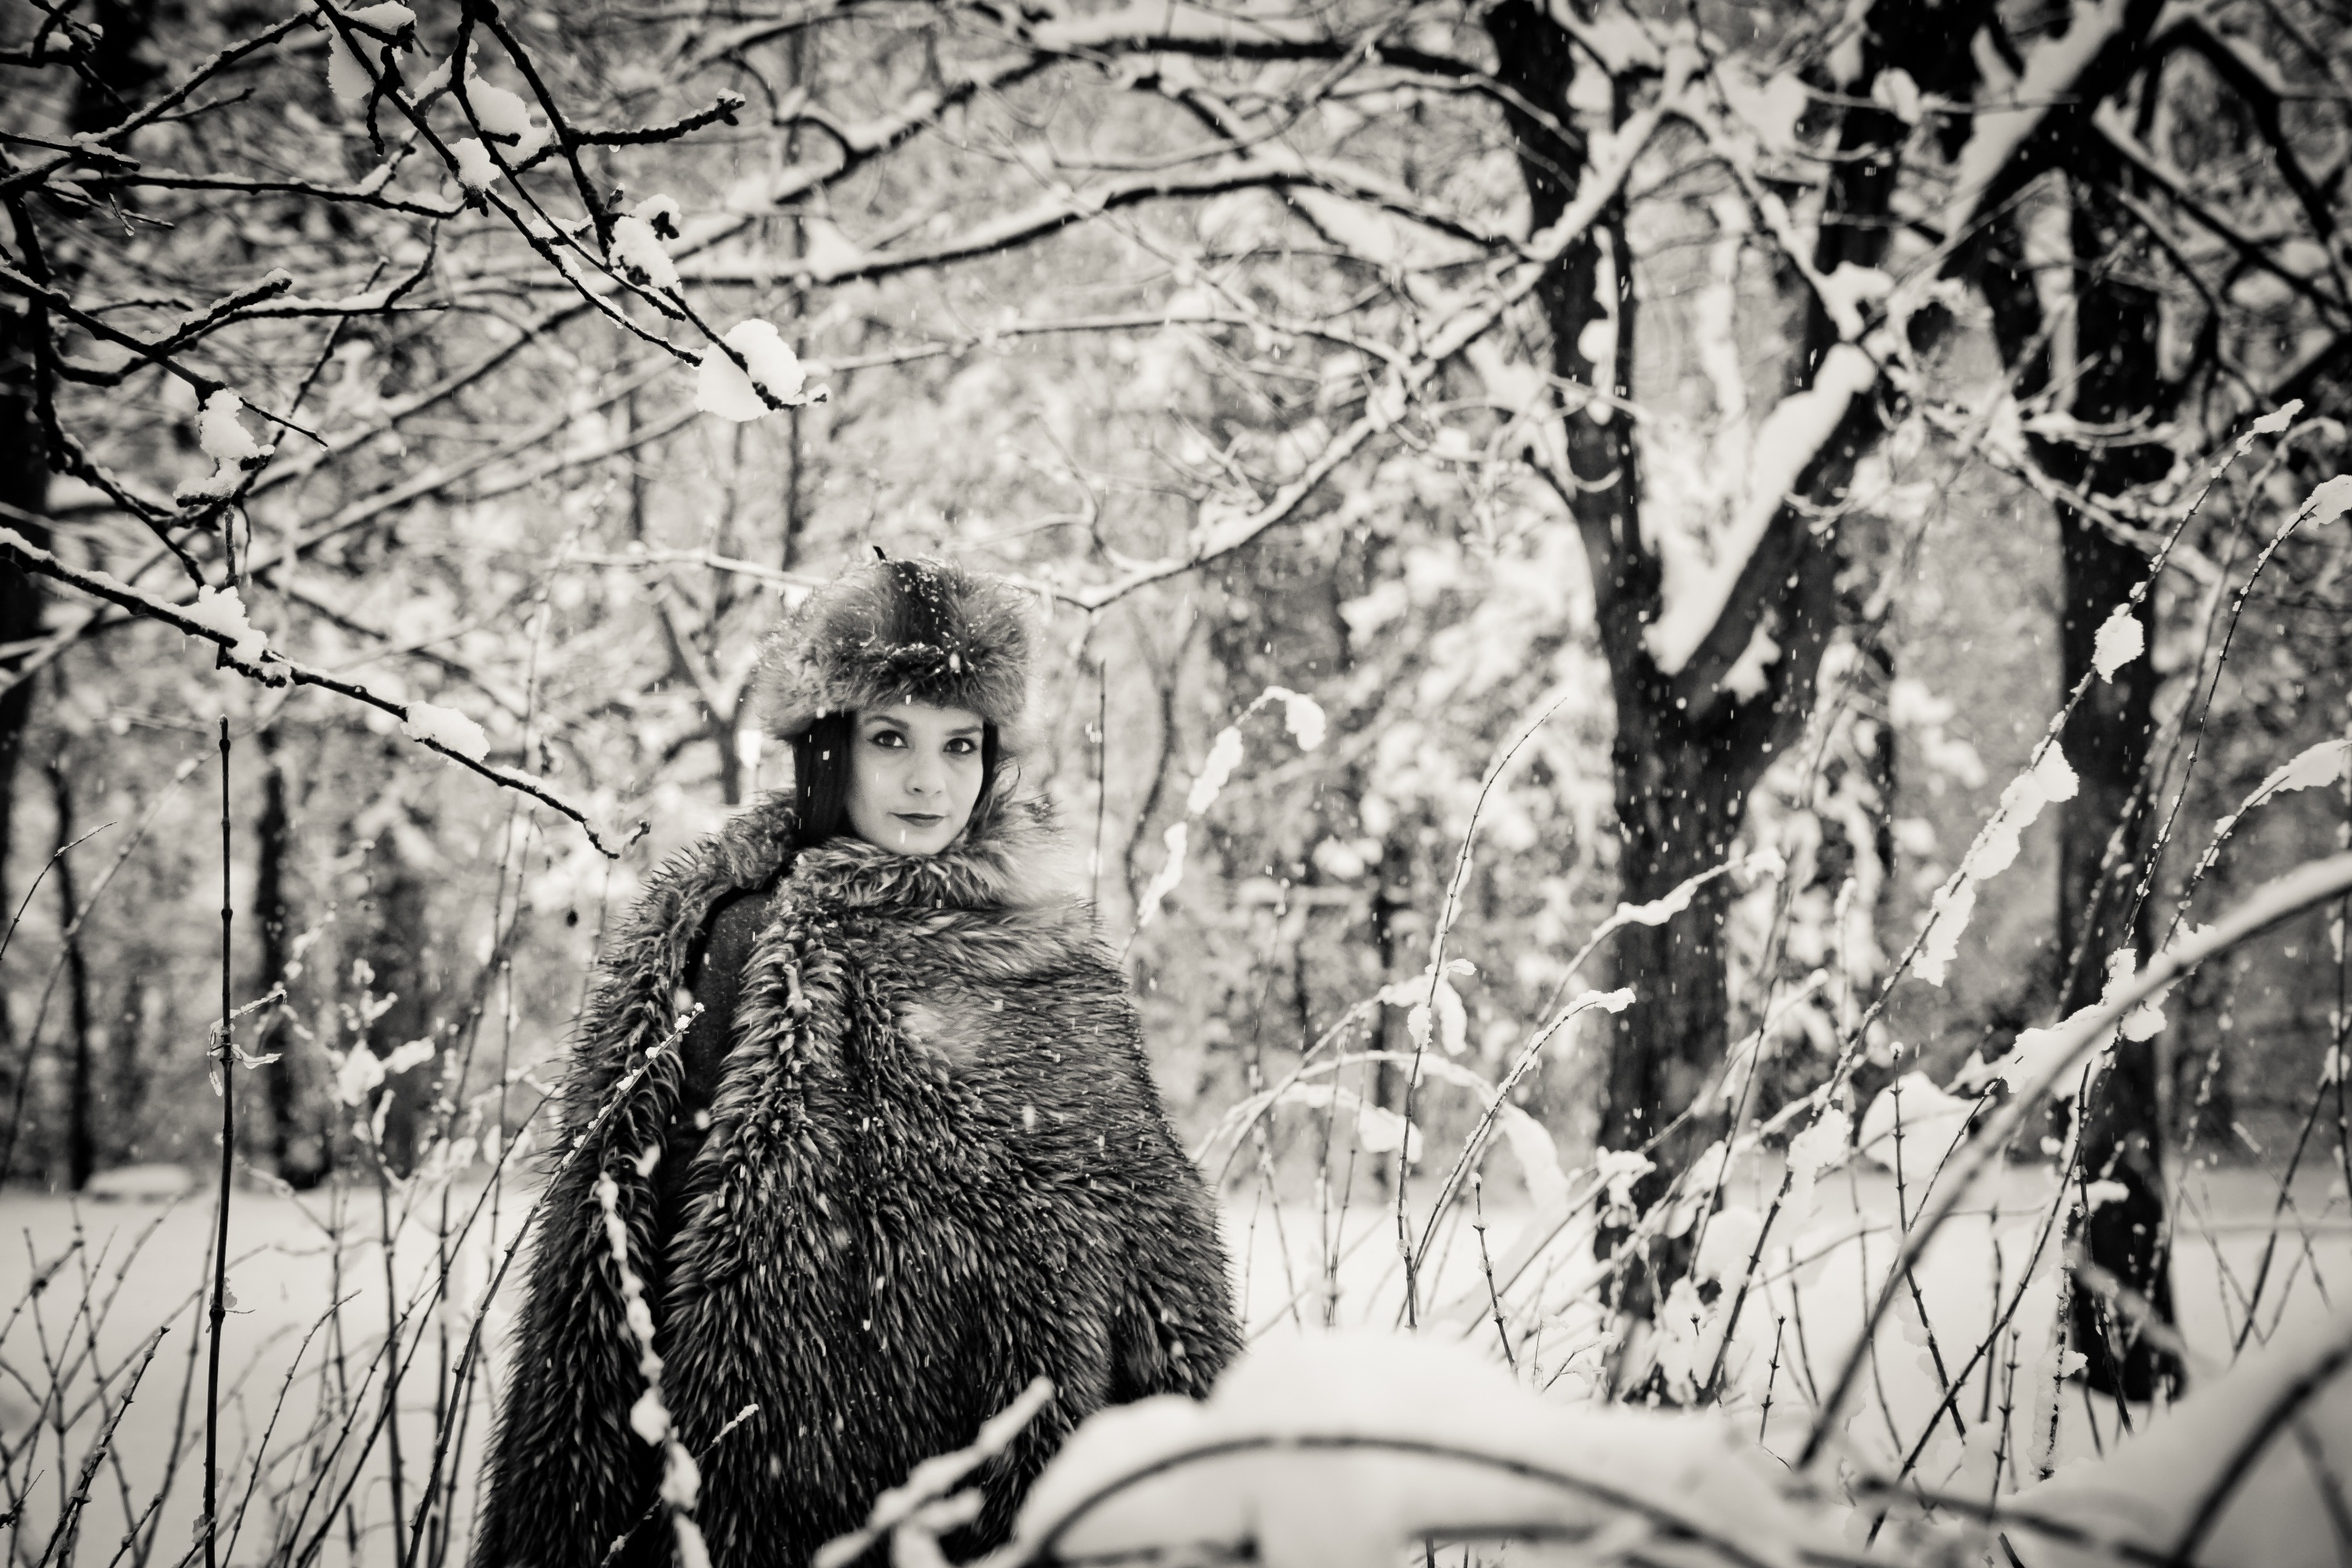
tree, forest, branch, snow, winter, black and white, girl, white, photography, young, spring, weather, black, monochrome, season, photograph, woodland, monochrome photography